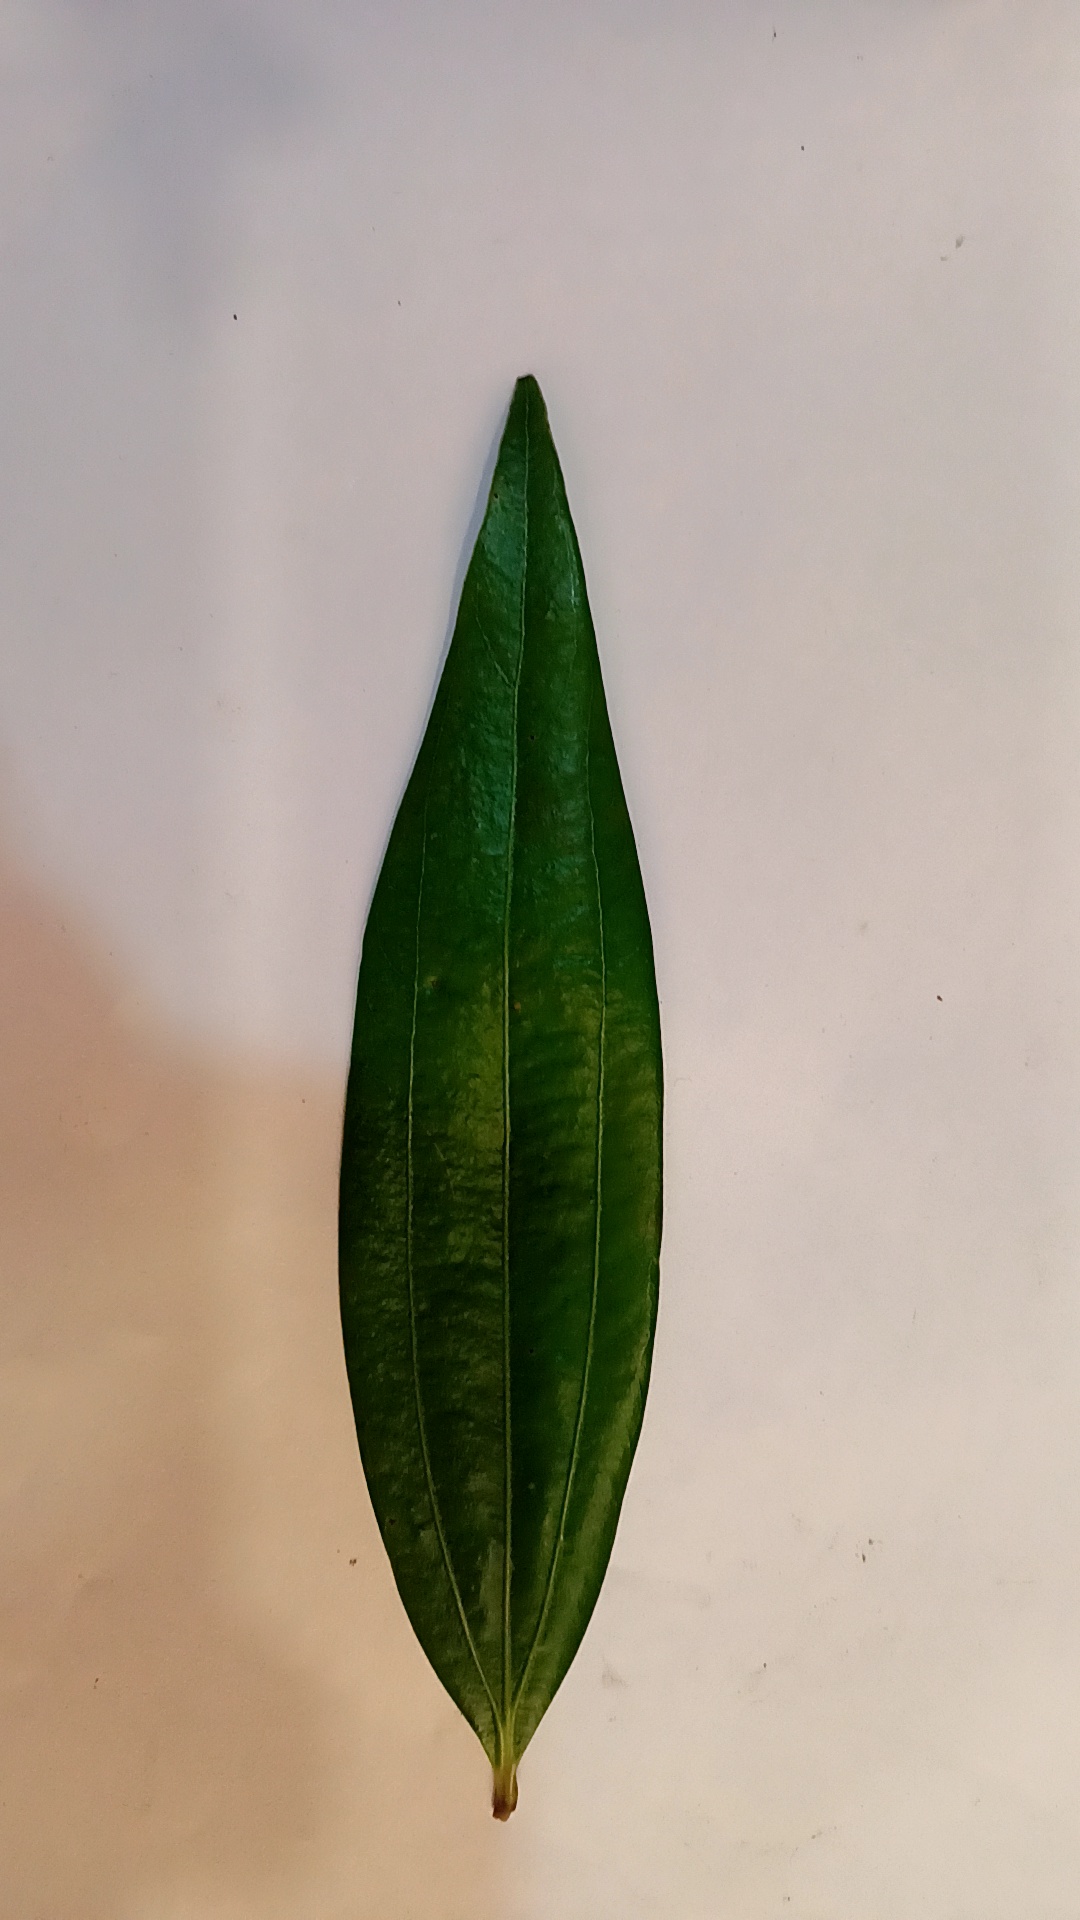
Label: Healthy